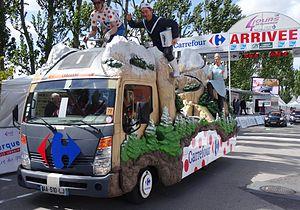
Reportage photographique réalisé le mercredi 7 mai 2014 à l'arrivée de la première étape de l'édition 2014 des Quatre jours de Dunkerque à Coudekerque-Branche, Nord, Nord-Pas-de-Calais, France.
La 60ᵉ édition des Quatre Jours de Dunkerque a eu lieu du 7 au 11 mai 2014. Cette course cycliste fait partie du calendrier UCI Europe Tour 2014 en catégorie 2.HC.